John Warkworth

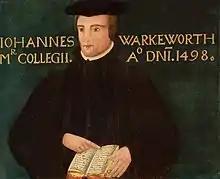
John Warkworth

John Warkworth DD (c. 1425 – 1500) was an English churchman and academic, a Master of Peterhouse, Cambridge. He is no longer considered to be a chronicler of Edward IV, the so-called "Warkworth's Chronicle" now being attributed to one of two other fellows of Peterhouse. Warkworth has been subject to another confusion, with another fellow of Peterhouse of the same name.